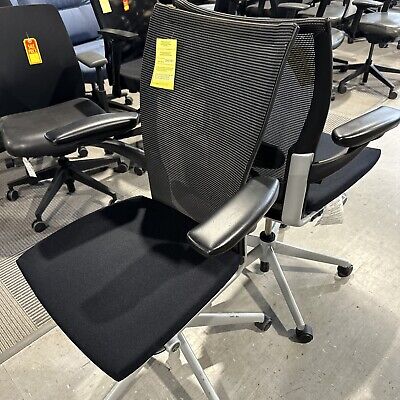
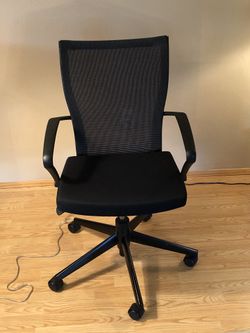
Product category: items_chair
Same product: yes